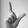
ASL letter: L